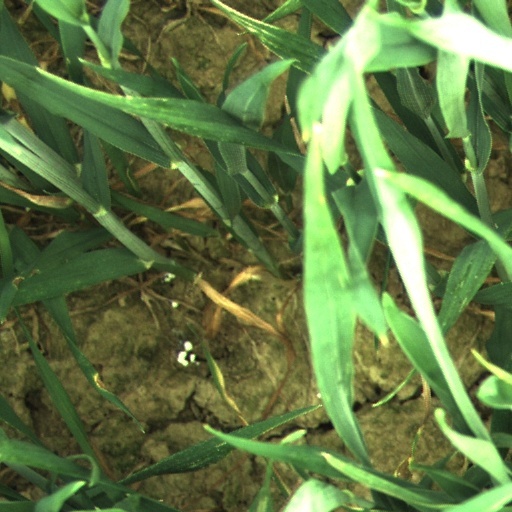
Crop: wheat